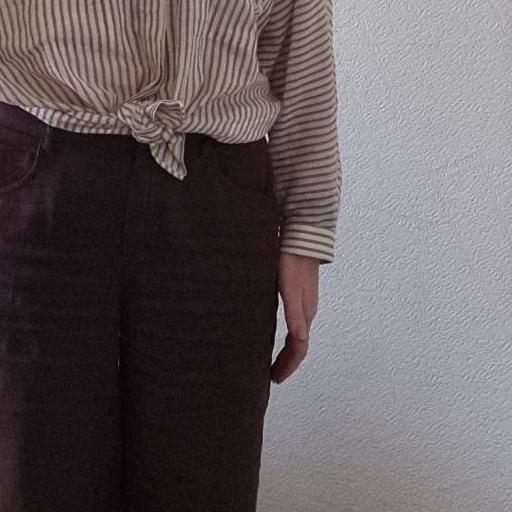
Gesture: no_gesture